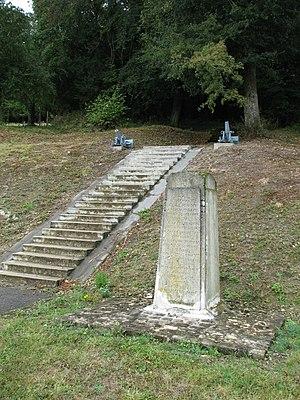
Borne dédiée à Henri Collignon (1856-1915) au pied de la butte de Vauquois, dans la Meuse.
La bataille de Vauquois est une bataille de la Première Guerre mondiale sur le front Ouest, marquée par une guerre de position de l'automne 1914 jusqu'au printemps 1918.
Vauquois est une commune française située dans le département de la Meuse, en région Grand Est.